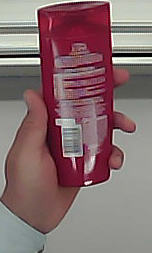
Product: loreal_shampoo